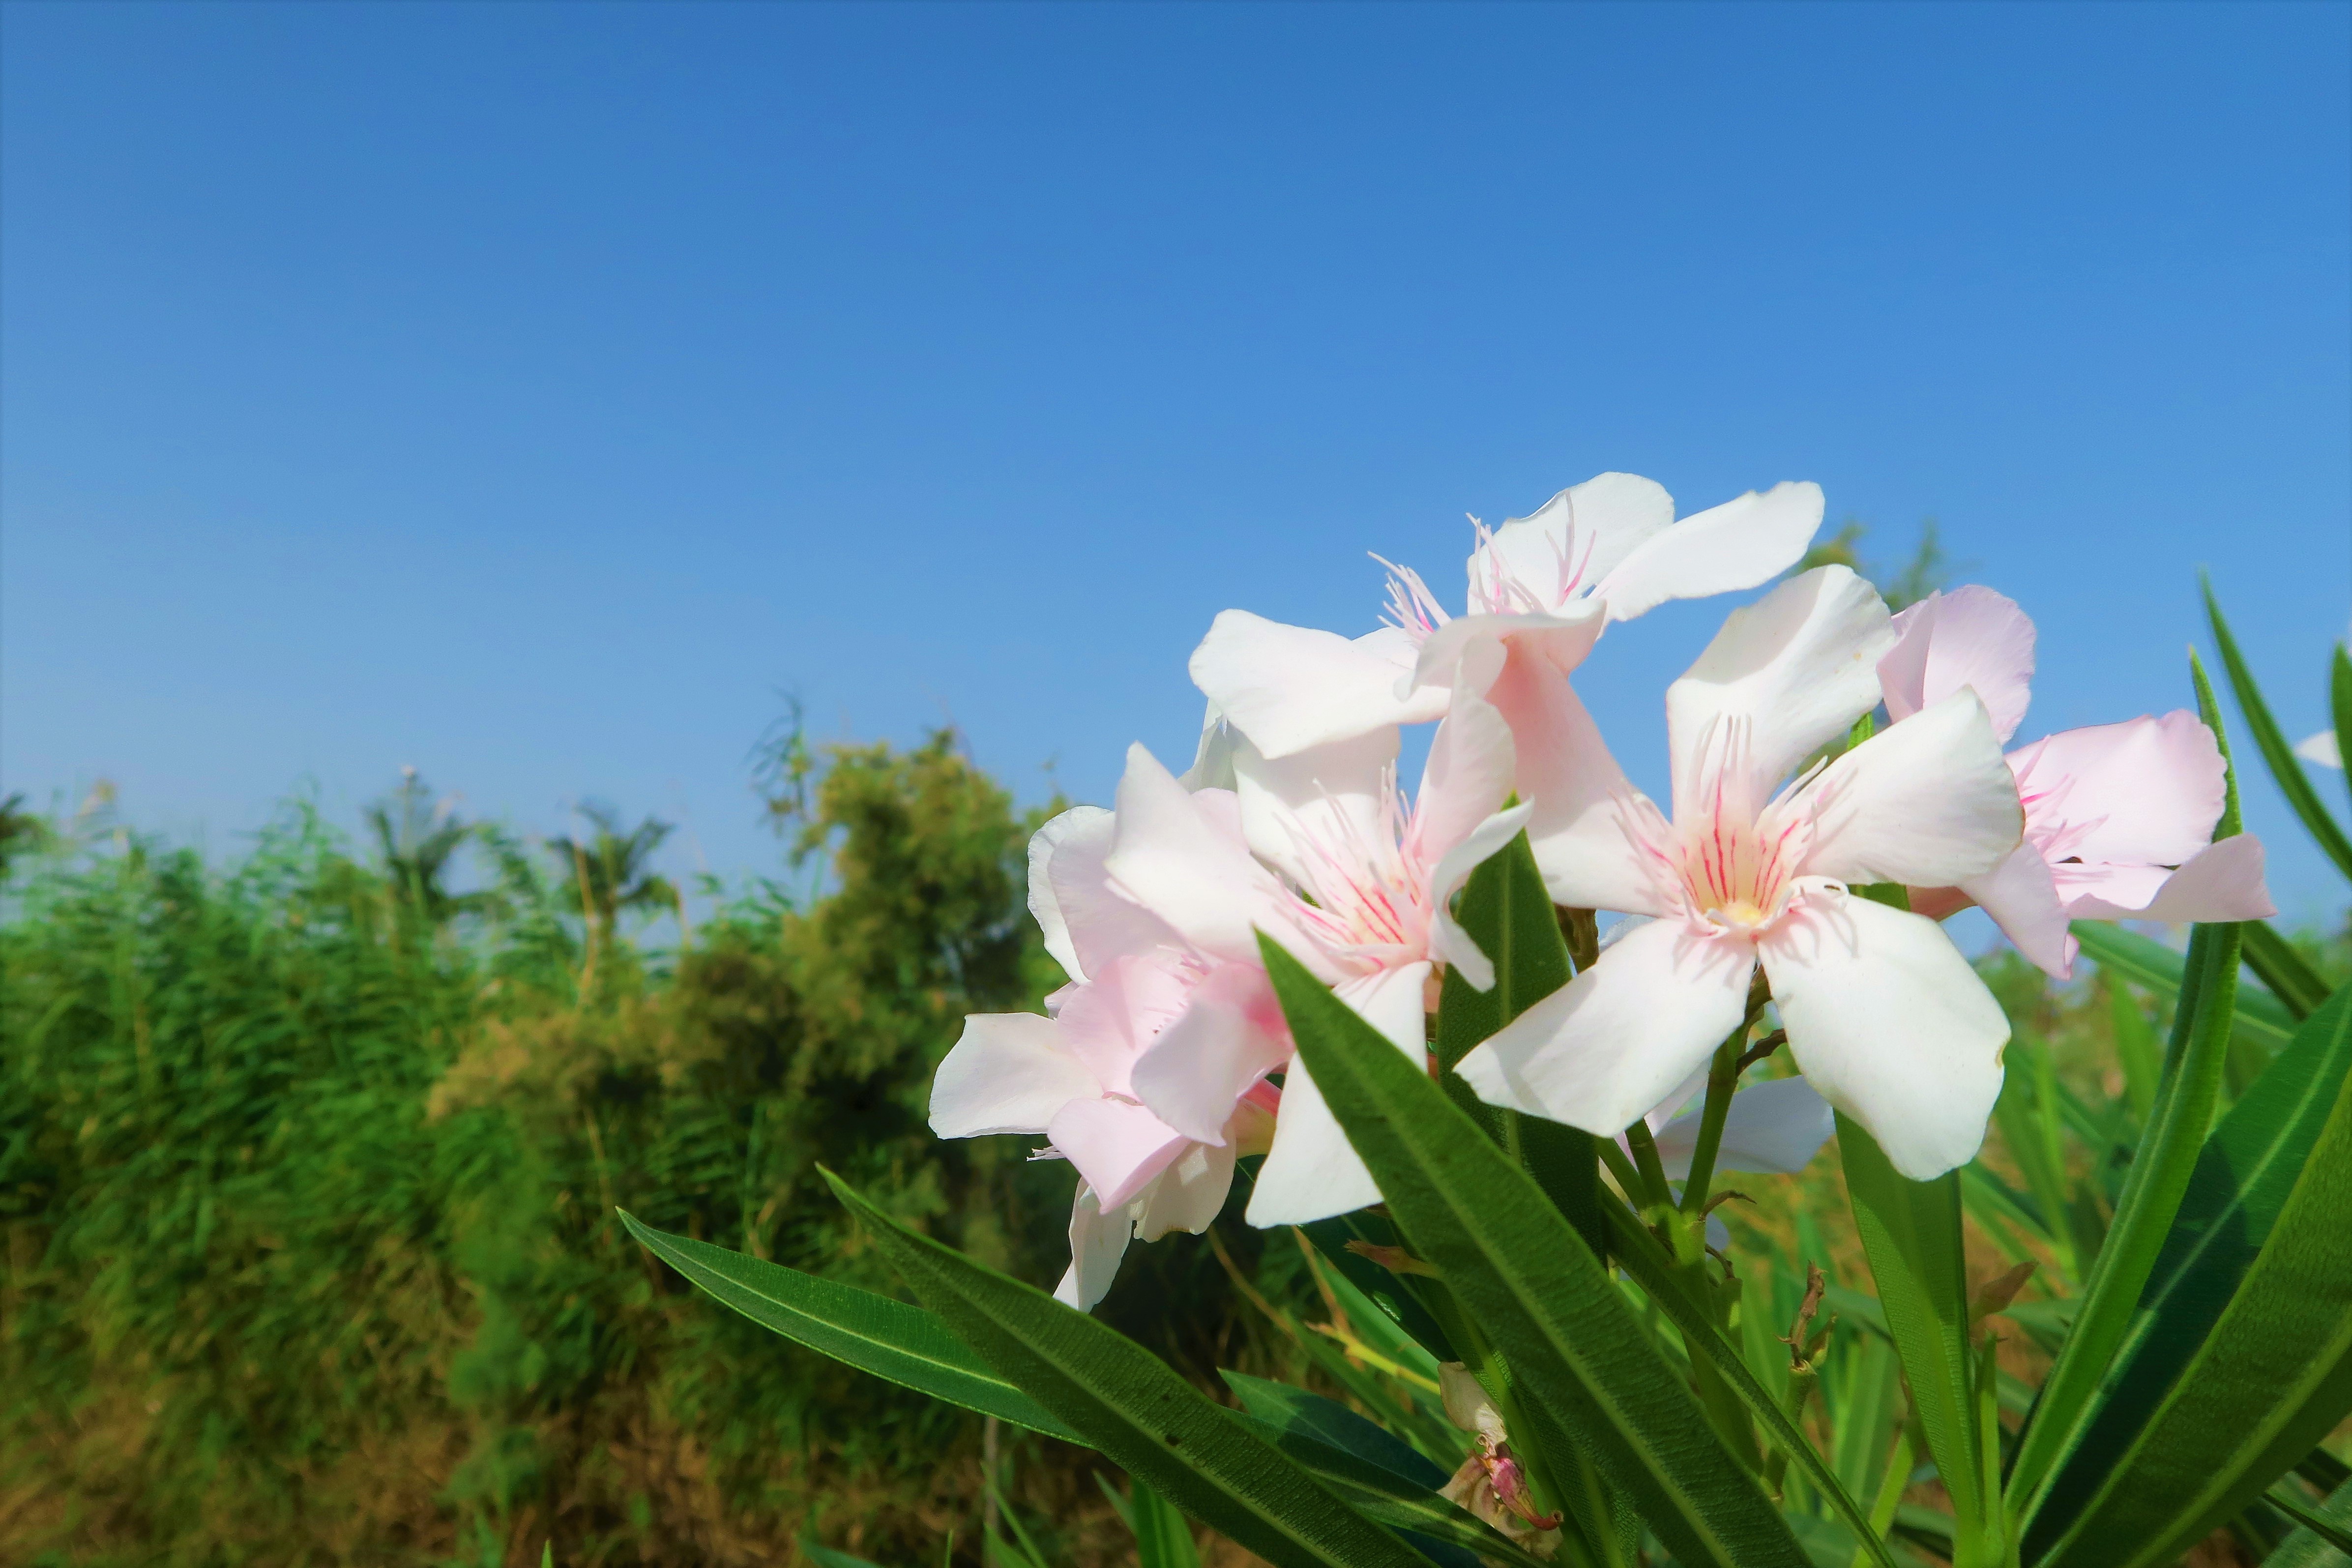
flowers, spring, nature, lily, oleander, colorful, beautiful, green, tree, plant, branches, flowering plant, flower, petal, sky, botany, amaryllis belladonna, grass, wildflower, crinum, hippeastrum, herbaceous plant, plant stem, iris, amaryllis family, perennial plant